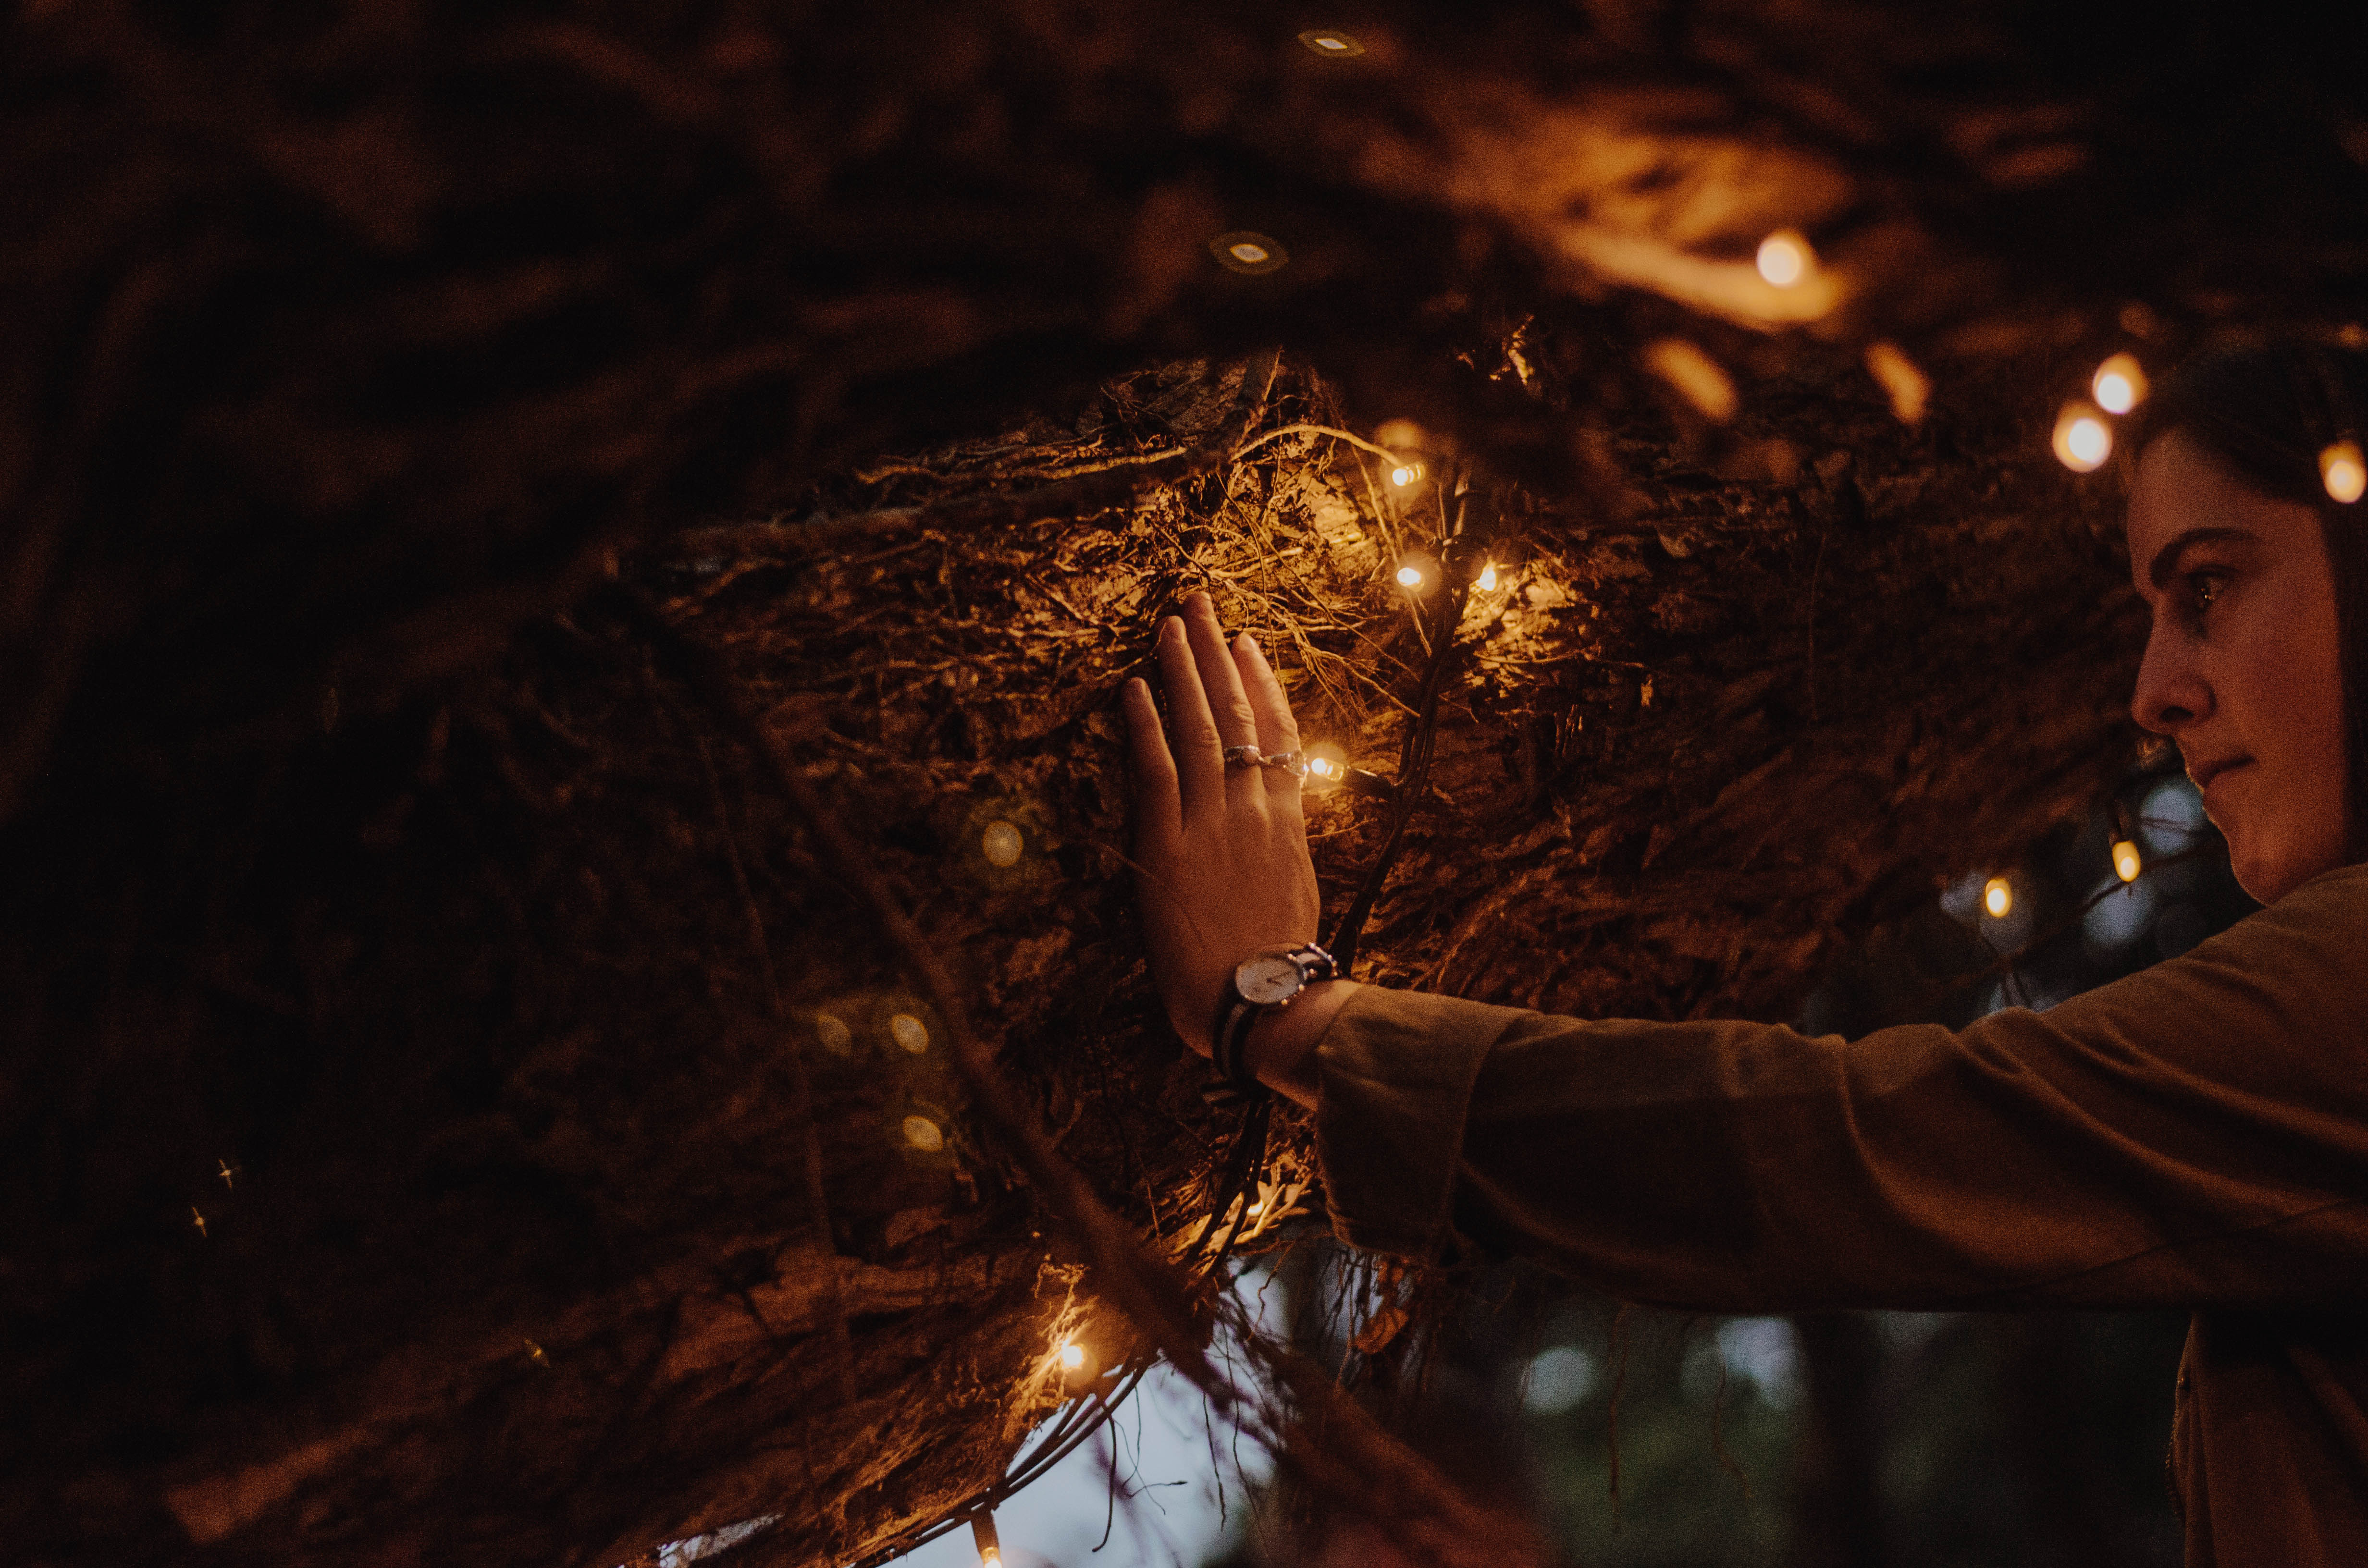
watch, hand, tree, light, night, fire, darkness, fairy light, screenshot